Ultrasonic welding

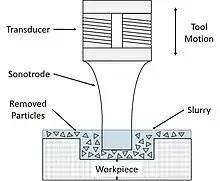
Ultrasonic Welding is similar to ultrasonic machining shown here, except the sonotrode does not remove material, but rather vibrates it

For joining complex injection molded thermoplastic parts, ultrasonic welding equipment can be customized to fit the exact specifications of the parts being welded. The parts are sandwiched between a fixed shaped nest (anvil) and a sonotrode (horn) connected to a transducer, and a ~20-70kHz low-amplitude acoustic vibration is emitted. When welding plastics, the interface of the two parts is specially designed to concentrate the melting process. One of the materials usually has a spiked or rounded energy director which contacts the second plastic part. The ultrasonic energy melts the point contact between the parts, creating a joint. Ultrasonic welding of thermoplastics causes local melting of the plastic due to absorption of vibrational energy along the joint to be welded. In metals, welding occurs due to high-pressure dispersion of surface oxides and local motion of the materials. Although there is heating, it is not enough to melt the base materials.